U2 360° Tour

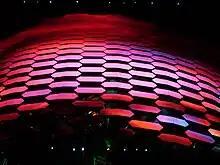
The video screen descends during a performance of "The Unforgettable Fire". The screen is made up of video panels affixed to a pantograph.

The transforming video screen was designed by Mark Fisher in a collaboration with Chuck Hoberman and Frederic Opsomer. The screen was fabricated by Opsomer's company Innovative Designs of Belgium, using LED pixels manufactured by Barco. The screen was purchased and rented to the tour by XL Video. It is made up of elongated hexagonal segments mounted on a multiple pantograph system, which enables it to "open up" or spread apart vertically as an effect during the concerts. The video screen is composed of over one million pieces: 411,000 pixels, 320,000 fasteners, 150,000 machined pieces, and 30,000 cables are needed to create the visual display at each concert. The screen is mounted on a cabled pulley system to enable the entire screen and pantograph system to move lower and closer to the band. The automation for the screen deployment was provided by Kinesys UK. The LED segments of the screen are weather-resistant.